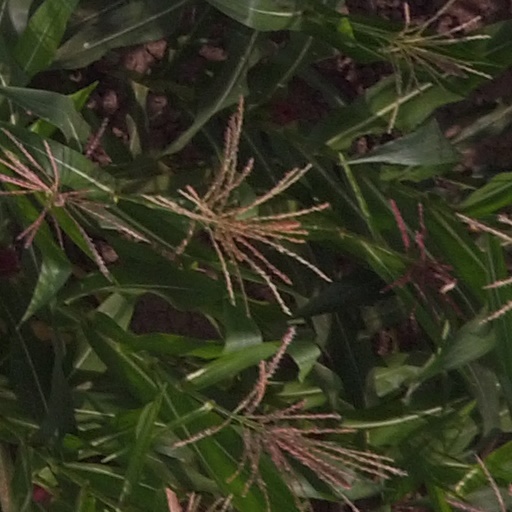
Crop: maize; corn